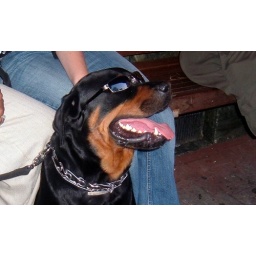
Girlfriend to this on a hen night to amsterdam, even the dogs are chilled out over there.